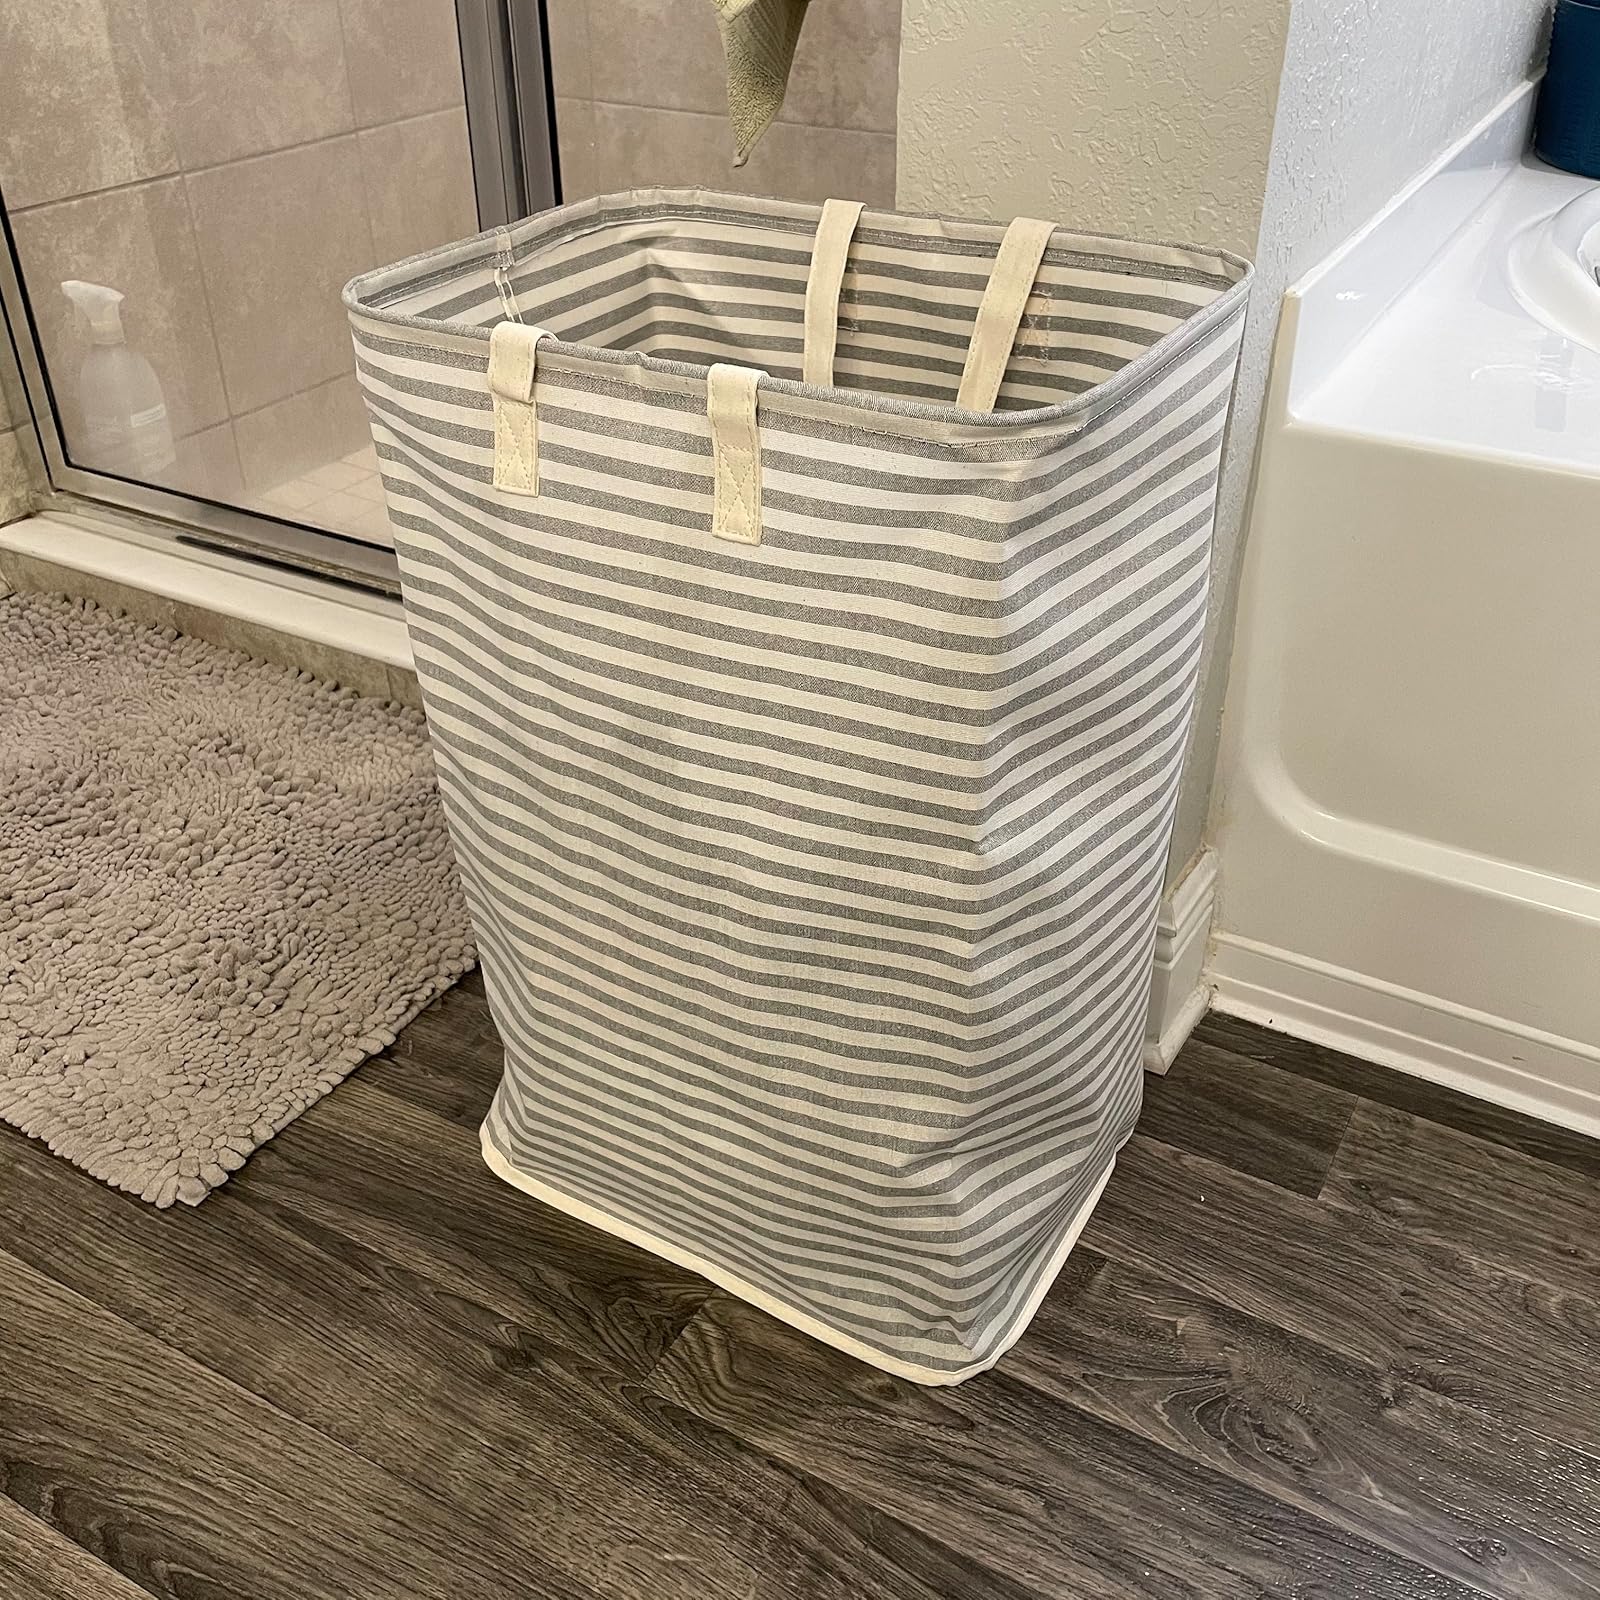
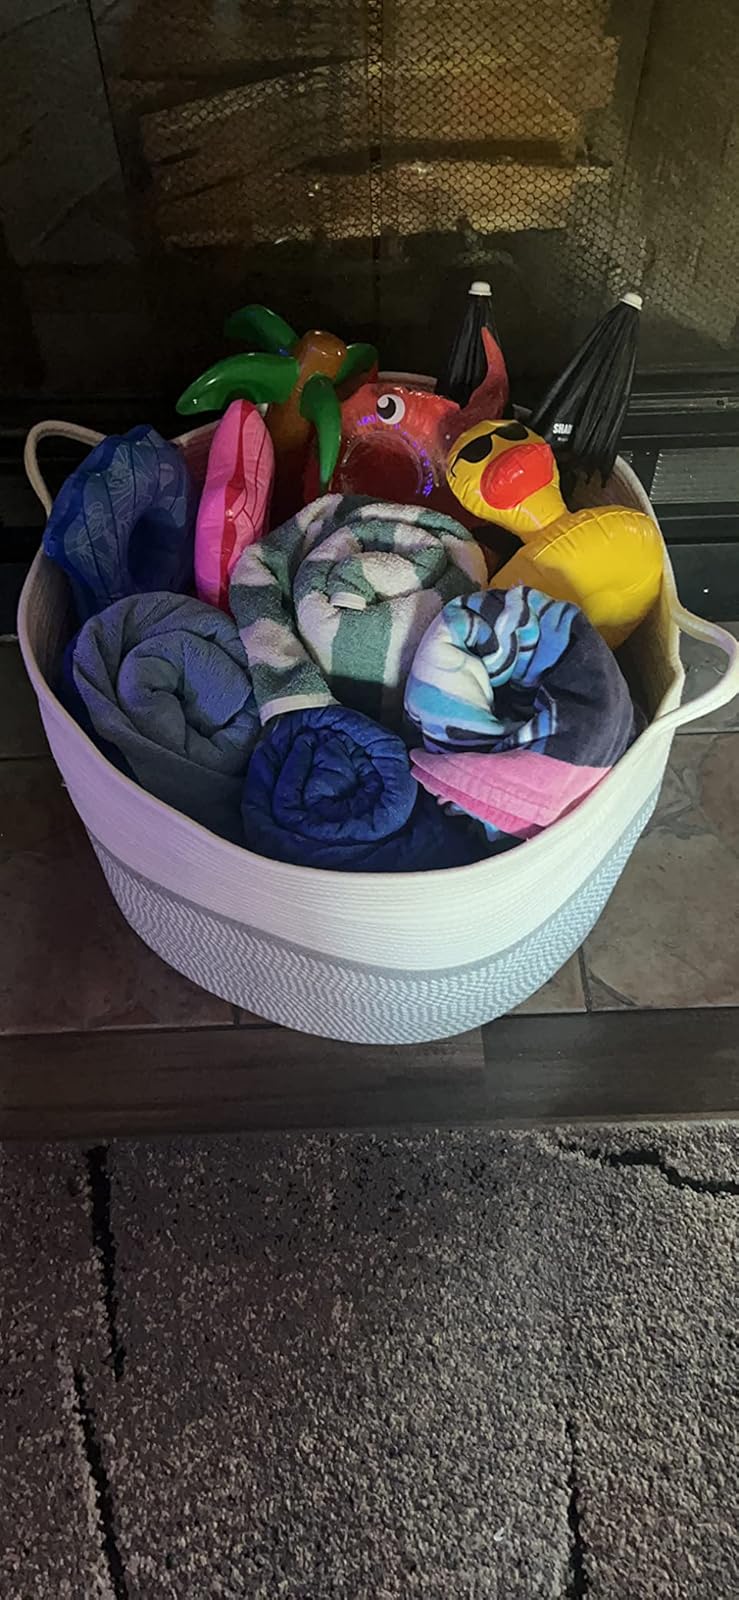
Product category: items_hamper
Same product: no